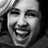
Emotion: happy